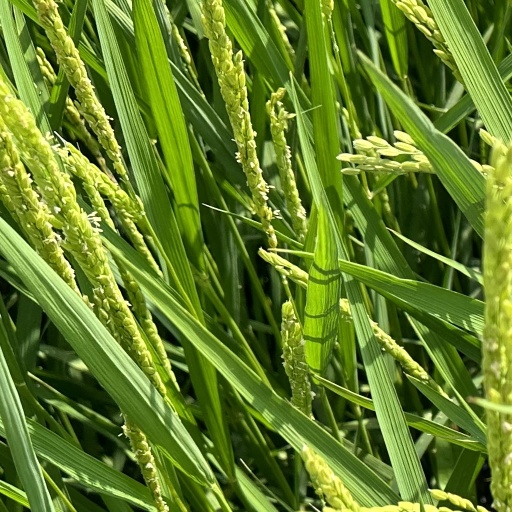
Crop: rice